Yosef Baratz

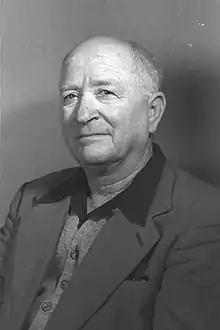
Baratz in 1956

Yosef Baratz (8 May 1890 – 14 December 1968) was a Zionist activist and Israeli politician.